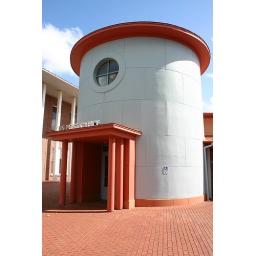
26-10-2010 - The funky post office building in Celebration.